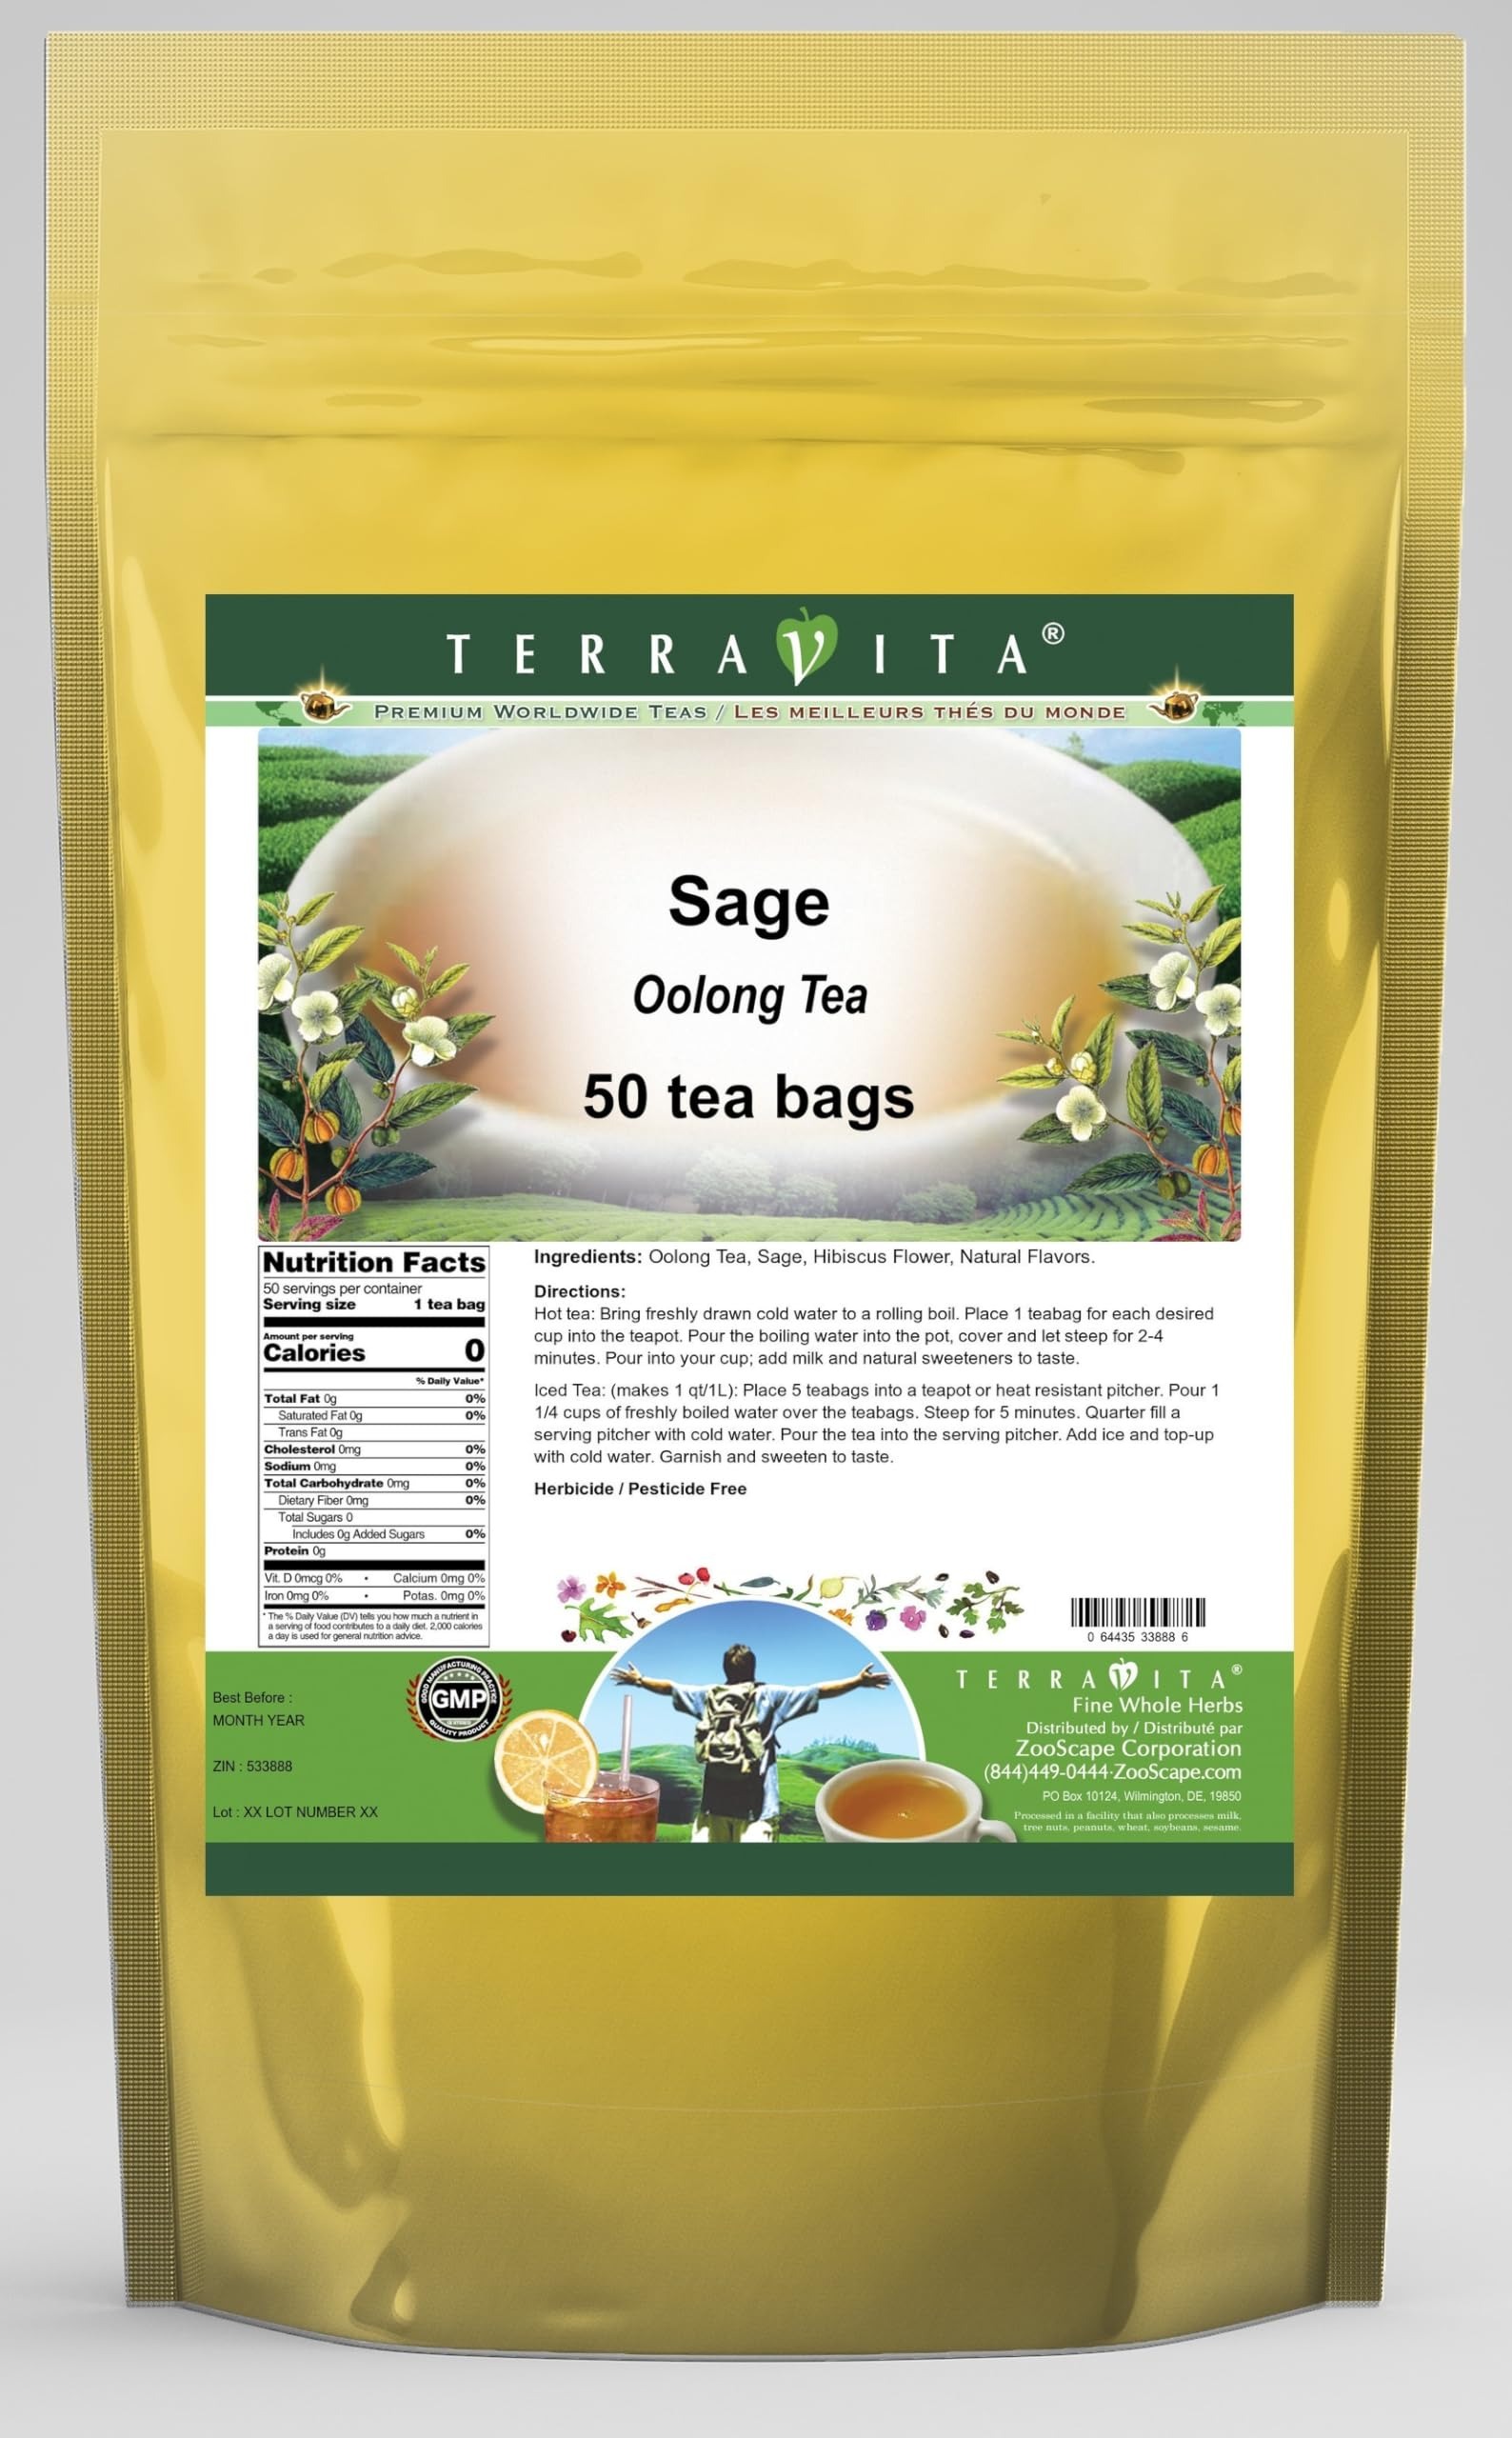
Item Name: Sage Oolong Tea (50 tea bags, ZIN: 533888) - 2 Pack
Bullet Point 1: Our Sage Oolong Tea is a luxurious flavored Oolong tea with Sage and Hibiscus Flower that you can enjoy hot or cold! The Sage flavor and aroma is wonderful! - Ingredients: Oolong tea, Sage, Hibiscus Flower and Natural Sage Flavor.
Bullet Point 2: No fillers.
Bullet Point 3: Manufacturer: TerraVita
Bullet Point 4: Size: 50 tea bags
Bullet Point 5: Oolong Tea Bags - Packed in a convenient upright pouch!
Product Description: Our Sage Oolong Tea is a luxurious flavored Oolong tea with Sage and Hibiscus Flower that you can enjoy hot or cold! The Sage flavor and aroma is wonderful! - Ingredients: Oolong tea, Sage, Hibiscus Flower and Natural Sage Flavor. - Hot tea brewing method: Bring freshly drawn cold water to a rolling boil. Place 1 teabag for each desired cup into the teapot. Pour the boiling water into the pot, cover and let steep for 2-4 minutes. Pour into your cup; add milk and natural sweeteners to taste. - Iced tea brewing method: (to make 1 liter/quart): Place 5 teabags into a teapot or heat resistant pitcher. Pour 1 1/4 cups of freshly boiled water over the teabags. Steep for 5 minutes. Quarter fill a serving pitcher with cold water. Pour the tea into the serving pitcher. Add ice and top-up with cold water. Garnish and sweeten to taste. - TerraVita is an exclusive line of premium-quality, natural source products that use only the finest, purest and most potent ingredients found around the world. TerraVita is hallmarked by the highest possible standards of purity, potency, stability and freshness. All of our products are prepared with the highest elements of quality control, from raw materials through the entire manufacturing process, up to and including the moment that the bottles or bags are sealed for freshness and shipped out to you. Our highest possible standards are certified by independent laboratories and backed by our personal guarantee. - TerraVita exists to meet and ensure your family's health and wellness without the harmful effects of chemicals and health products. We strive to make all of our products affordable and reliable and are constantly searching the market to maintain our affordability and to look for new ways to serve you and the ones you love. TerraVita has b
Value: 100.0
Unit: Count

Price: 38.54